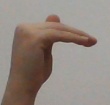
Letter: khaa